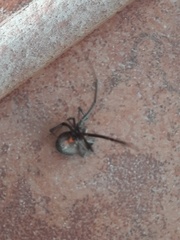
Species: Lactrodectus_hesperus